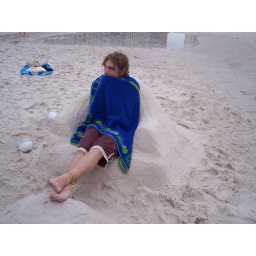
Chris in our sand chair